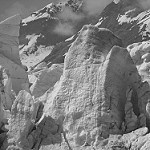
Label: B & W